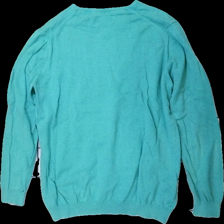
View: back
Type: Sweater
Category: Men
Brand: Hamton Republic (Kappahl)
Colors: Green
Material: 100% cotton
Pattern: Logo print
Cut: Regular
Size: L
Season: All
Damage location: top center
Damage 3 location: top left
Price range: <50
Recommended usage: Repair
Description: grön pull-over med logga fram, urtvättad
Comment: urtvättad